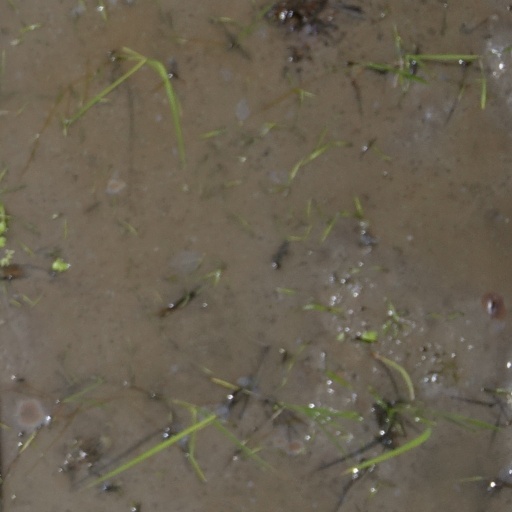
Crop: rice